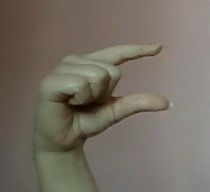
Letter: dal